Battle of Branyiszkó

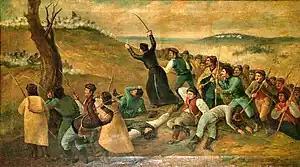
Priest Erdősi Imre leading the attack - Alajos Stech 1880

Jäger officer Rezső Tirts describes their flank attack against the final Austrian position on the plateau as follows: "But now all at once there was a loud crack of rifles from the Devil's Hole. It was the flank attack of the Újházy jägers, to which six hussar trumpeters blew the jäger march. One after another, their well-aimed shots dropped the artillerymen on the hill. At this moment the Piller Brigade also arrived with swift steps on the battlefield from Szepesváralja and rushed up the hill to the sound of all the drums. All this had an inspiring effect on the Honvéds, and a crushing effect on the Austrians, whose ranks began to waver. Then the Honvéds rushed out of the woods with their bayonets "[pointed at the enemy]", crying 'Forward! Forward!' from a thousand and a thousand throats, so that it could be heard all the way to Korotnok. The Austrians were in a panic, their ranks broke up, cannons, horses, men, all the Austrian troops went on a wild and disorderly run down the other slope, and at 4 o'clock in the afternoon, on the top of the Branyiszkó Pass, on the little hill near the Chvala Bohu "[Praise God in Slovakian]" tavern, the Hungarian flag, raised by the Újházy jägers, proclaimed one of the most beautiful Hungarian victories." Several Austrian chevau-légers trapped in the tavern were taken prisoner by a hussar with the nickname "Csősz Bácsi" (Uncle Field-guard), after he went in and asked the tavern keeper for a drink.